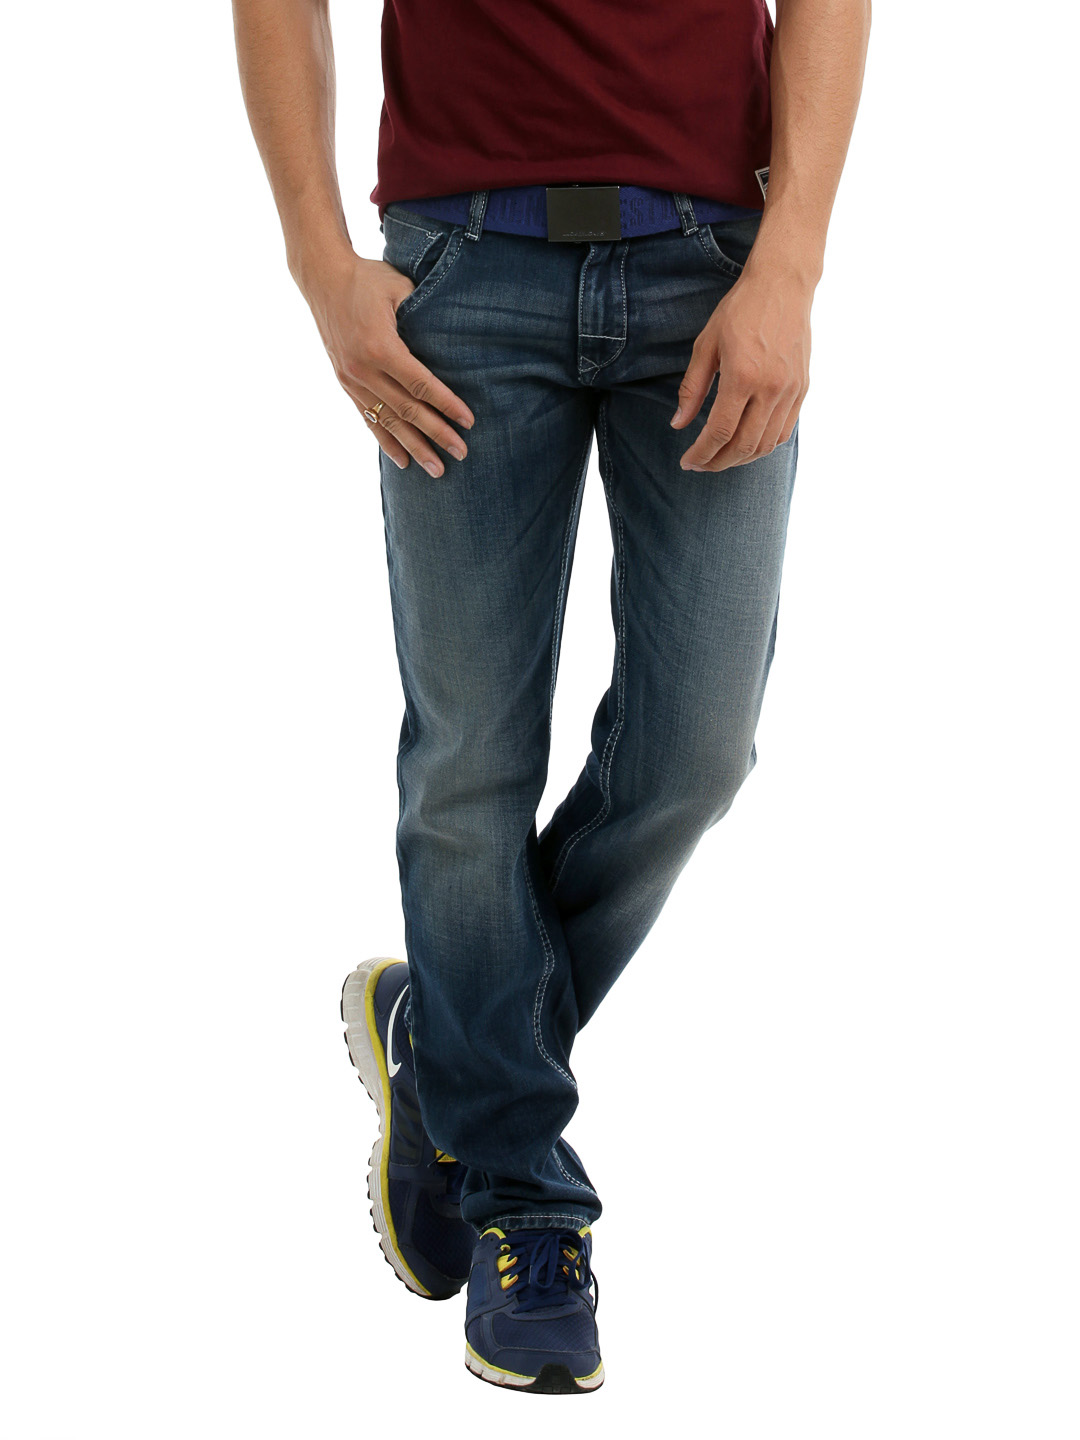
John Players Men Blue Jeans
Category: Apparel / Bottomwear / Jeans
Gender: Men
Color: Blue
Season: Summer 2012
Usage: Casual